Peribronchial cuffing

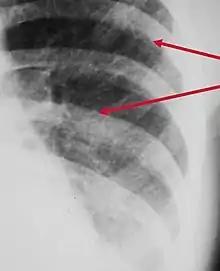

Peribronchial cuffing, also referred to as peribronchial thickening or bronchial wall thickening, is a radiologic sign which occurs when excess fluid or mucus buildup in the small airway passages of the lung causes localized patches of atelectasis (lung collapse). This causes the area around the bronchus to appear more prominent on an X-ray. It has also been described as donut sign, considering the edge is thicker, and the center contains air.